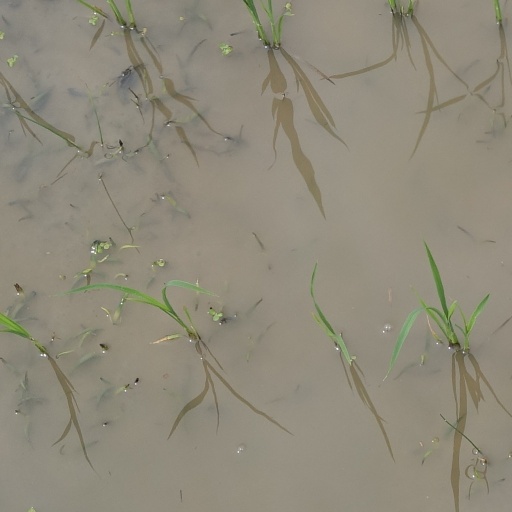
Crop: rice